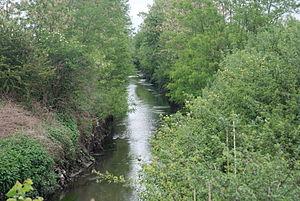
Le Bedat en aval de Gerzat, (Puy-de-Dôme, France).
Gerzat est une commune française située dans le département du Puy-de-Dôme, en région Auvergne-Rhône-Alpes. Elle fait partie de l'aire urbaine de Clermont-Ferrand.